Range Rover

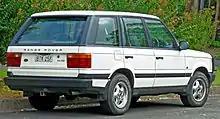
Land Rover Range Rover 4.6 HSE estate (Australia)

Twenty-five years after the introduction of the original Range Rover, the second-generation (model-designation P38A) was introduced for the 1996 model year, based on the LWB chassis of the model, with an updated version of the Rover V8 engine or a 2.5-litre BMW six-cylinder turbo-diesel with a Bosch injection pump. This was the first diesel injection with electronic controls in a Land Rover, before common rails were introduced. This was a result of BMW's subsequent ownership of Rover Group and hence the Land Rover brand.